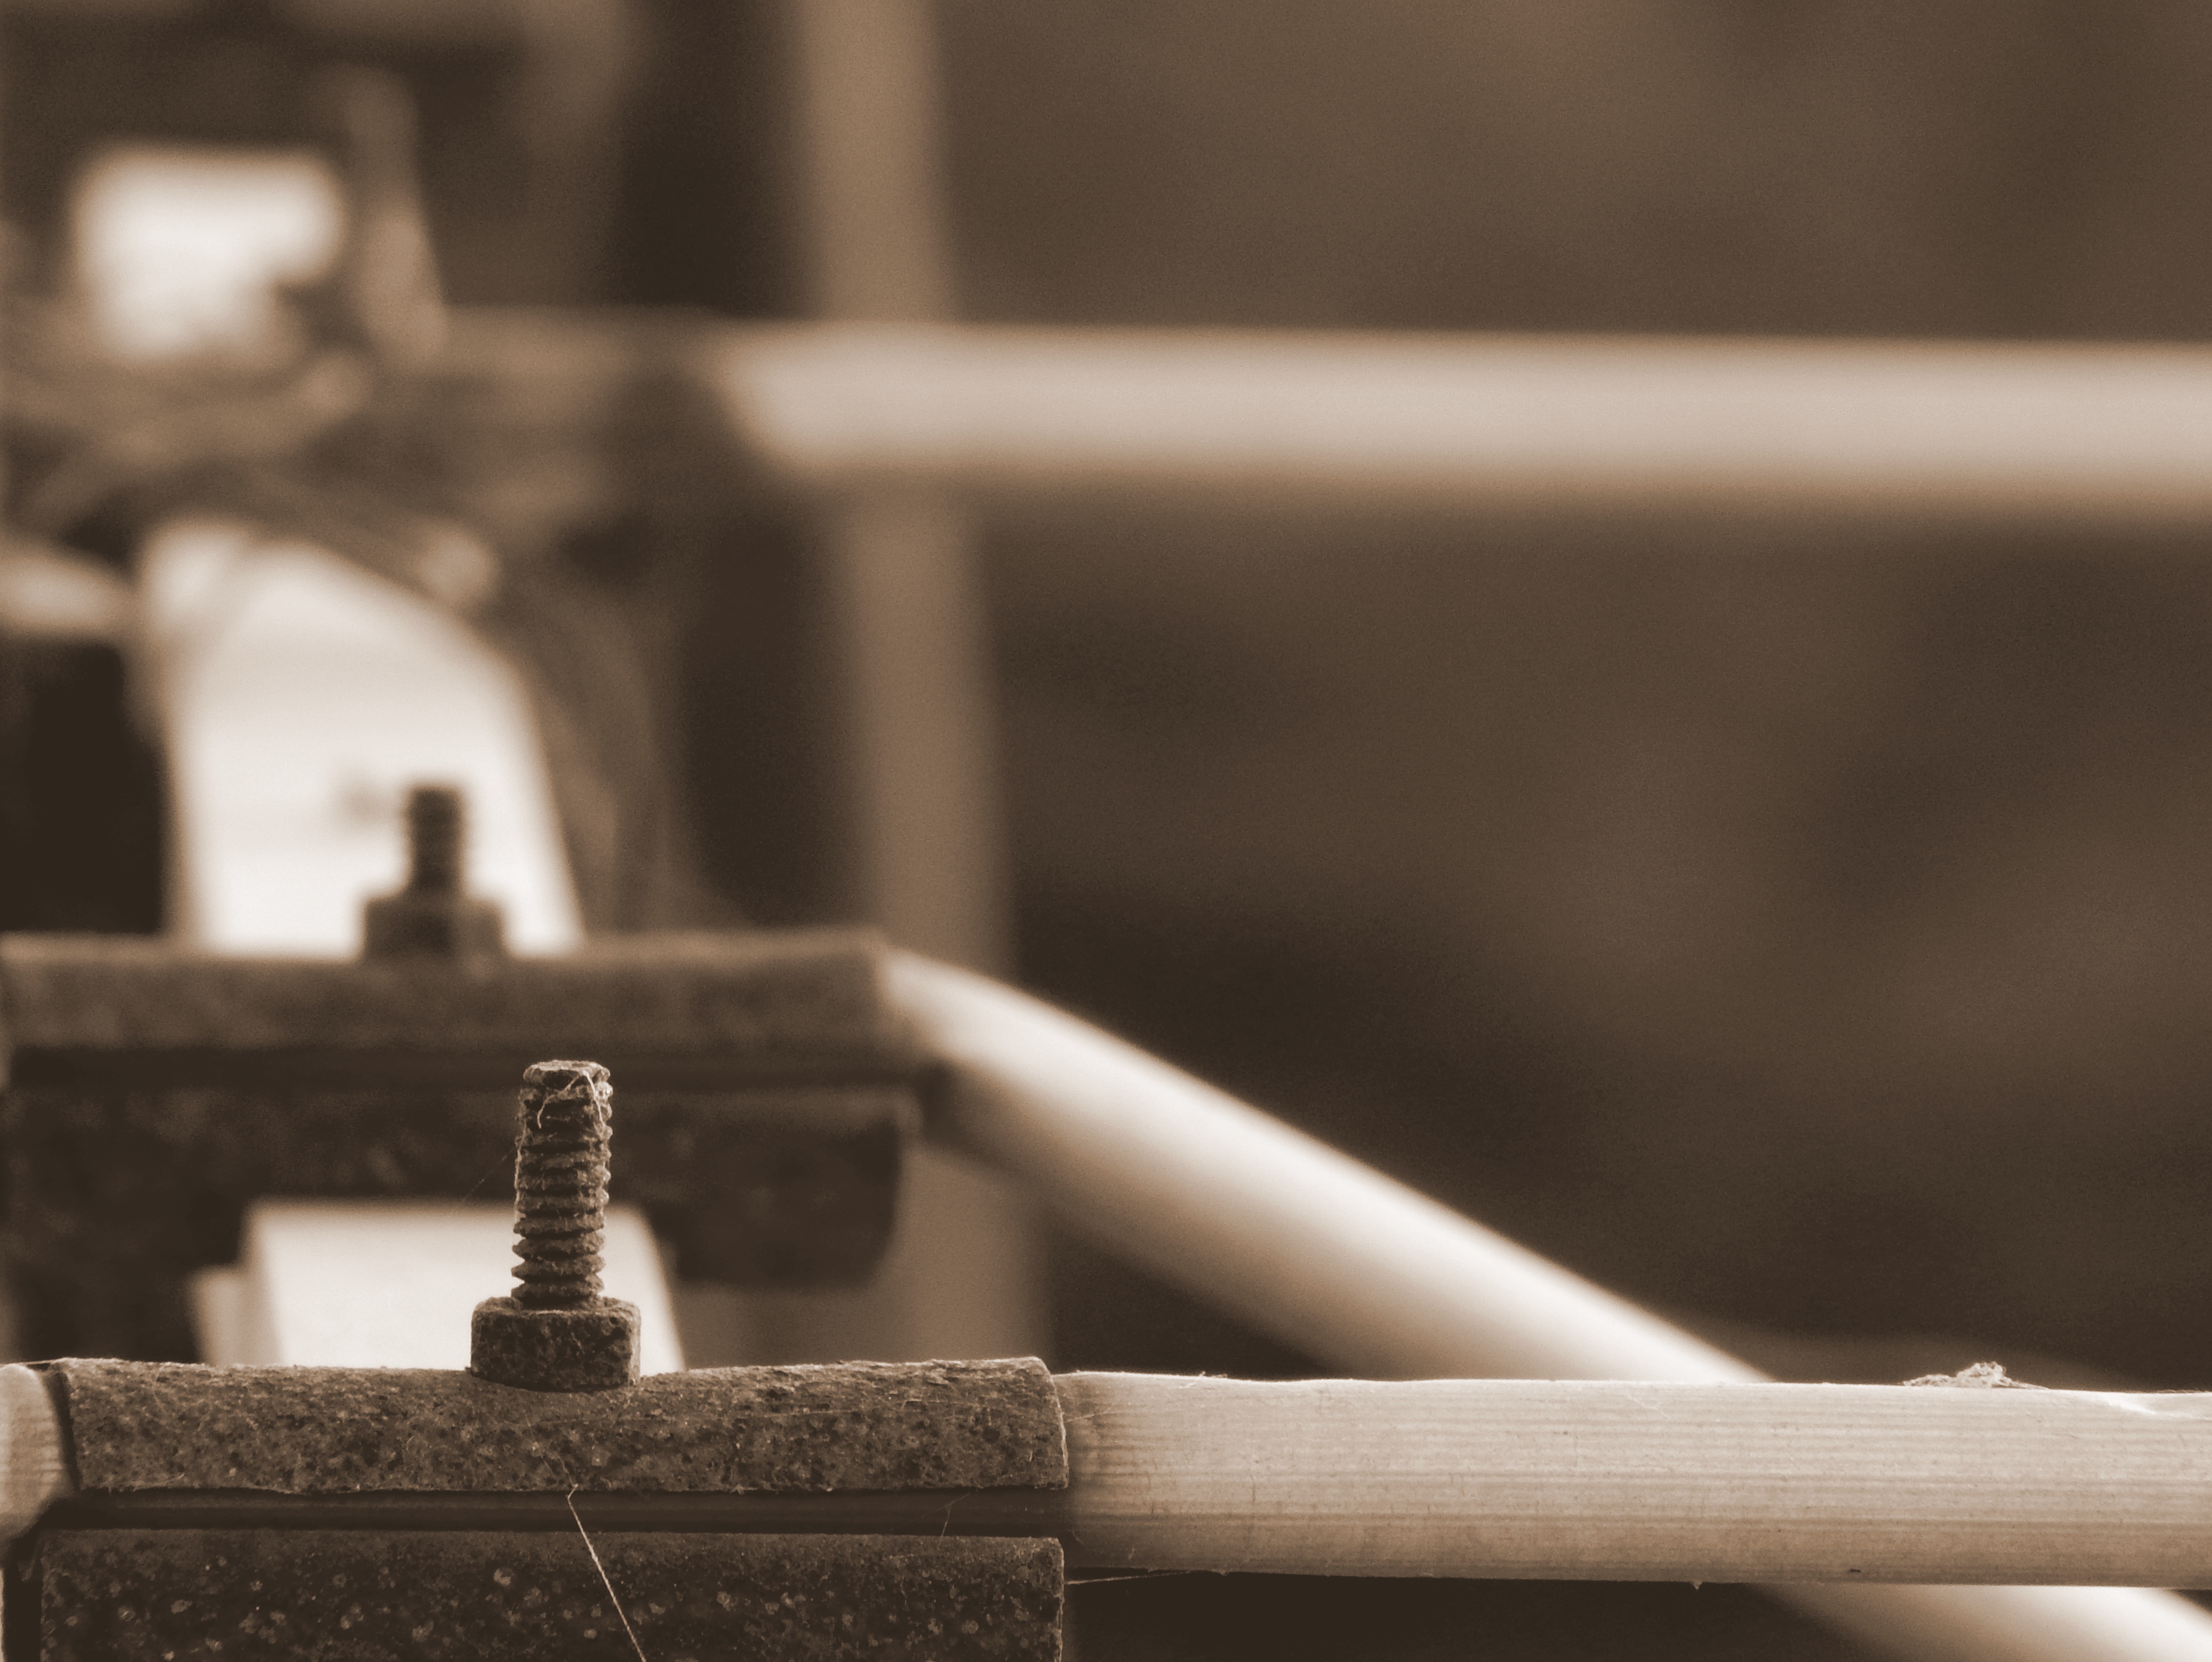
wood, white, photography, lighting, close up